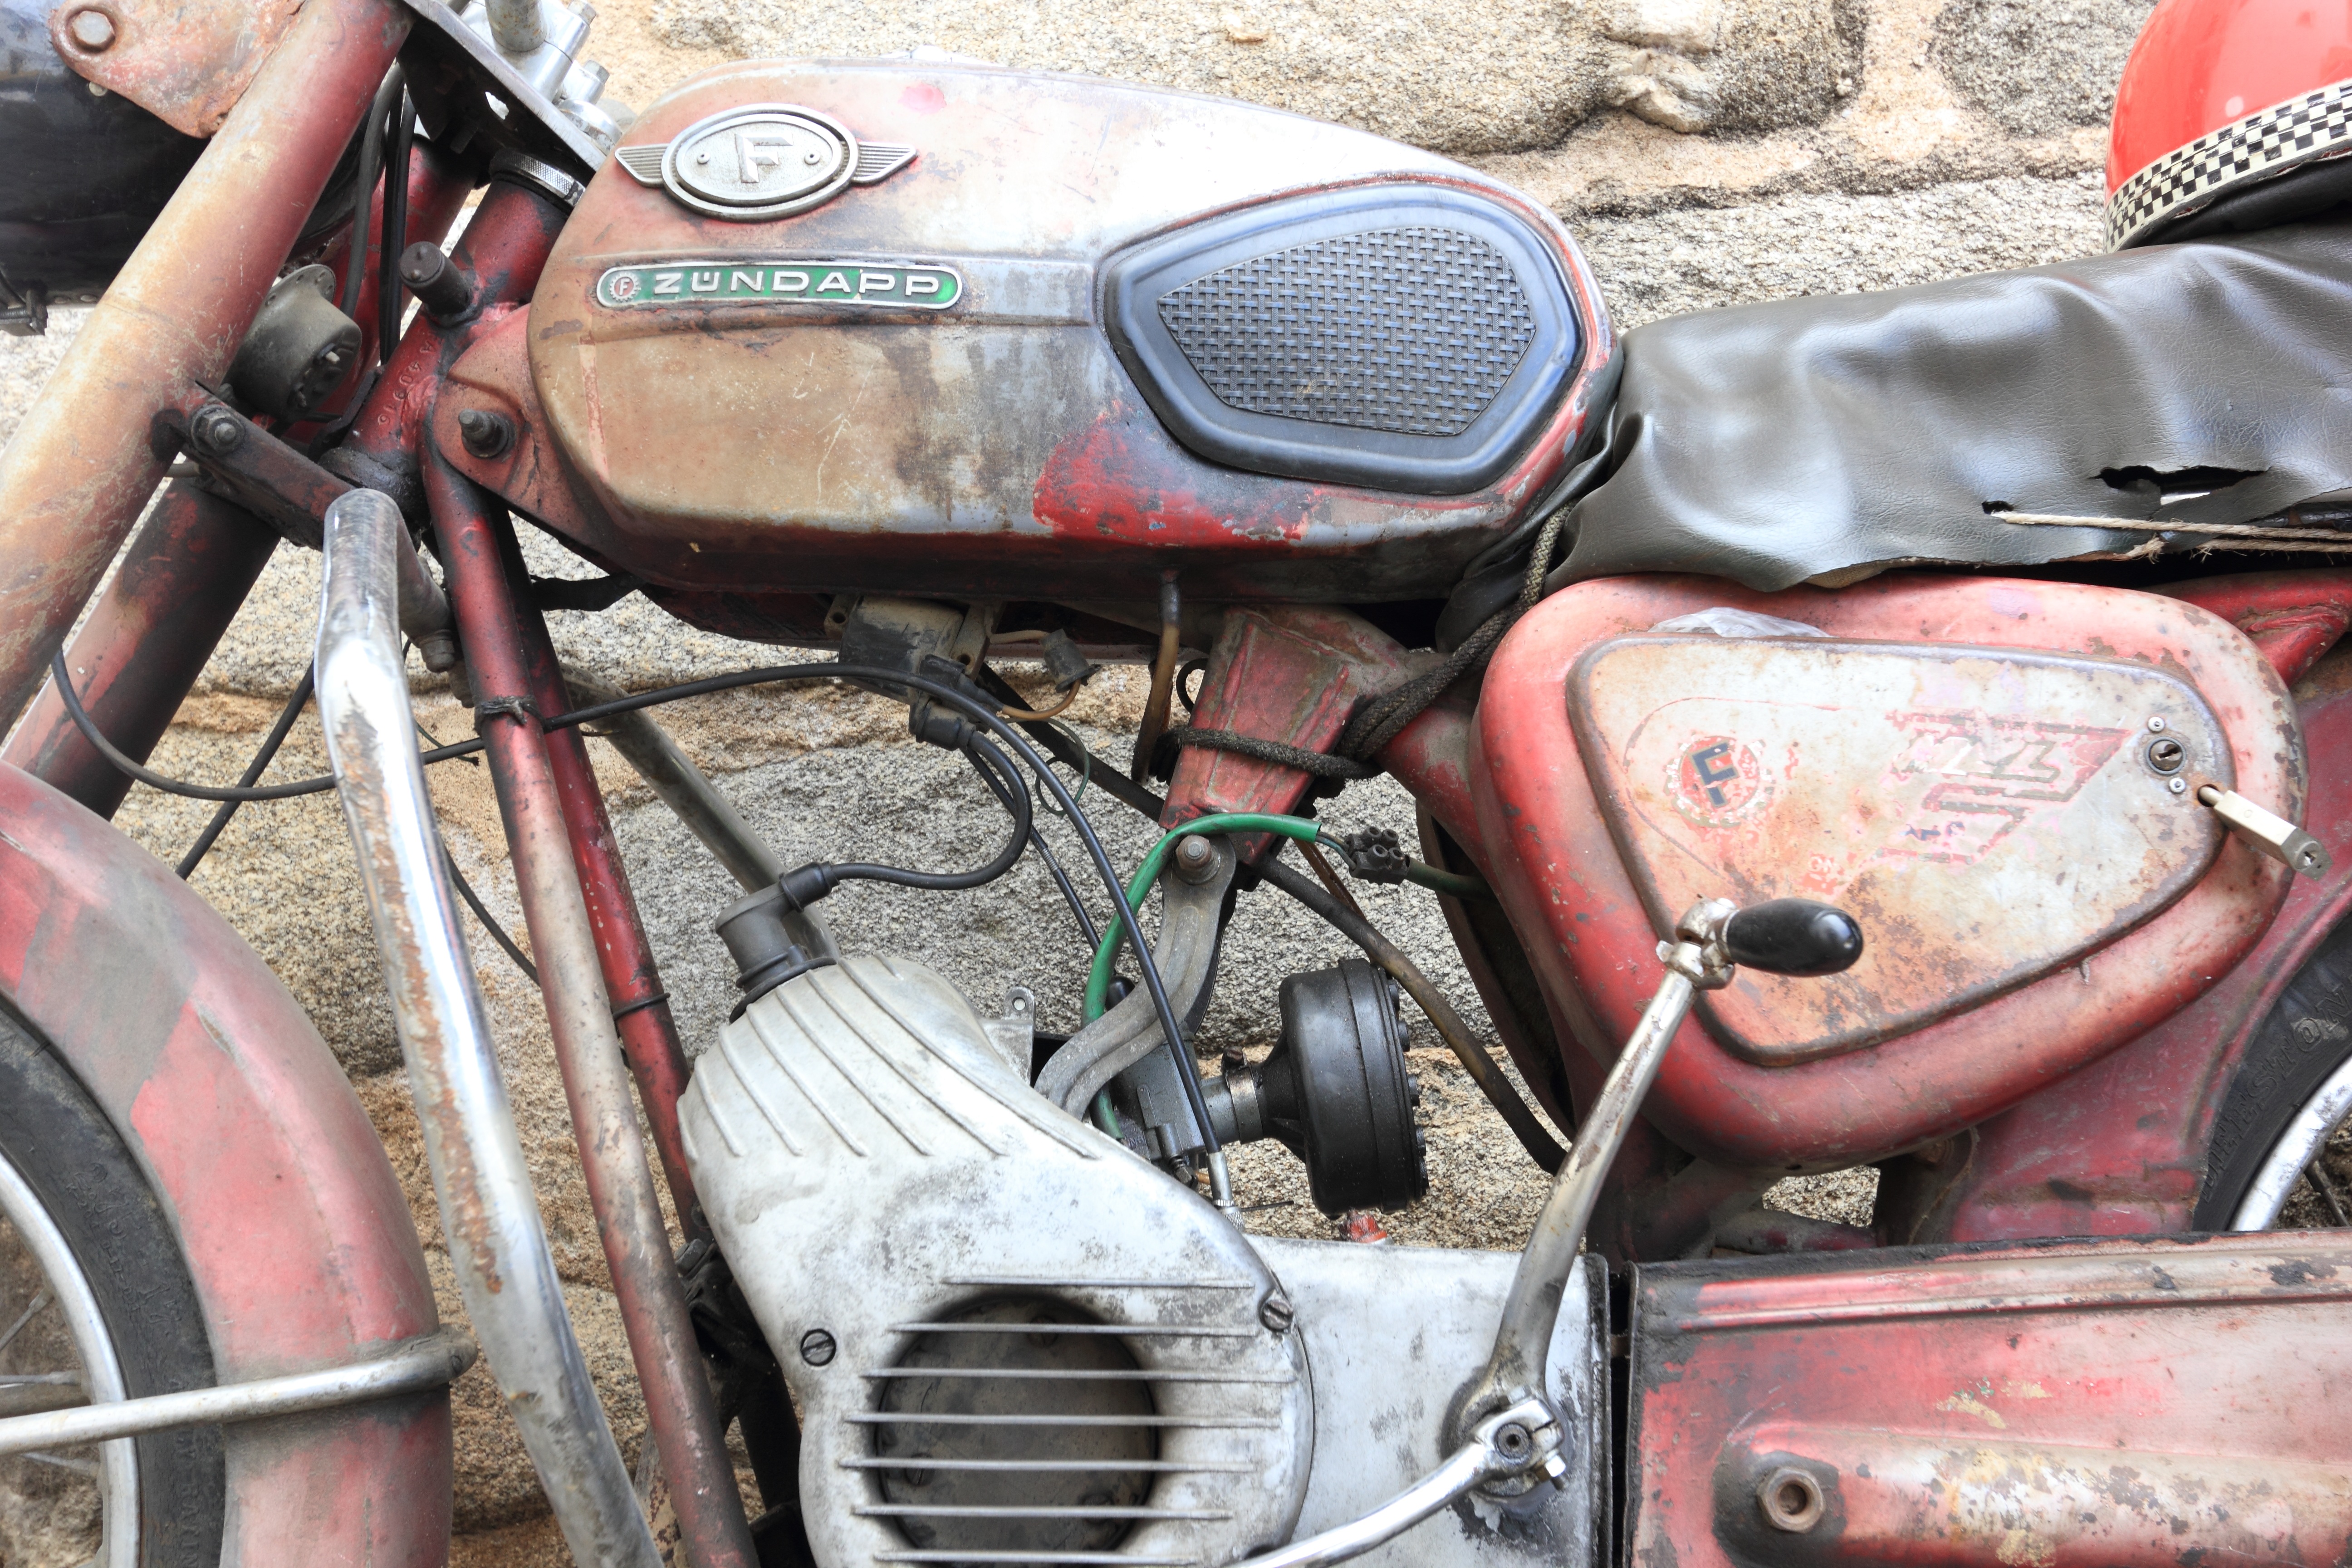
car, old, vehicle, motorcycle, moped, engine, rusty, portugal, evora, zundapp, land vehicle, automobile make